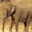
Label: elephant